Ukraine at the 2020 Summer Olympics

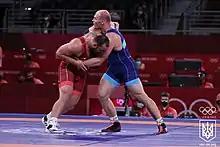
Amir Hossein Zare vs Oleksandr Khotsianivskyi in the men's freestyle 125 kg qualification round

Ukrainian weightlifters qualified for two quota places at the games, based on the Tokyo 2020 Rankings Qualification List of 11 June 2021.